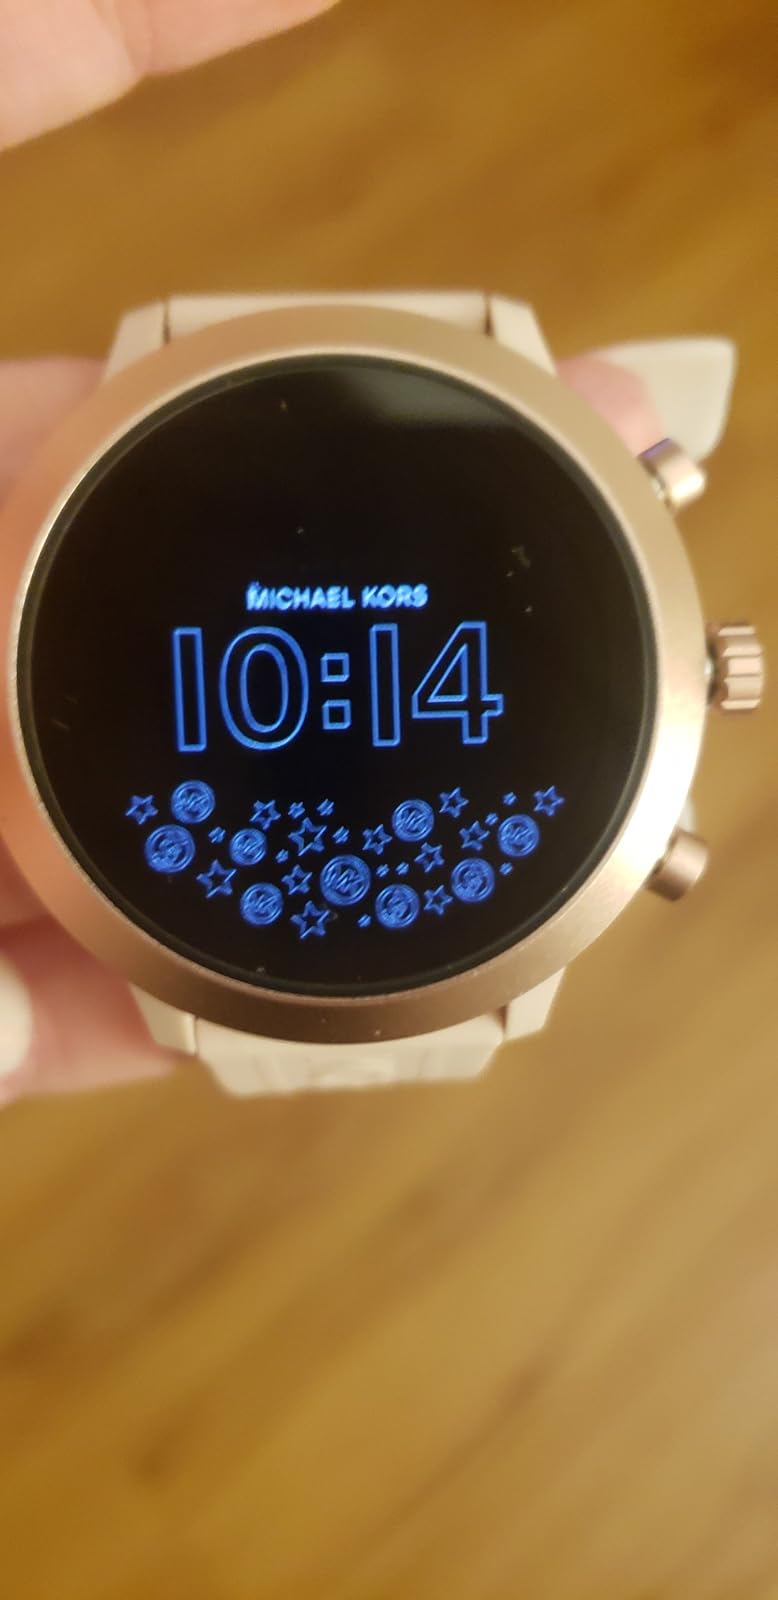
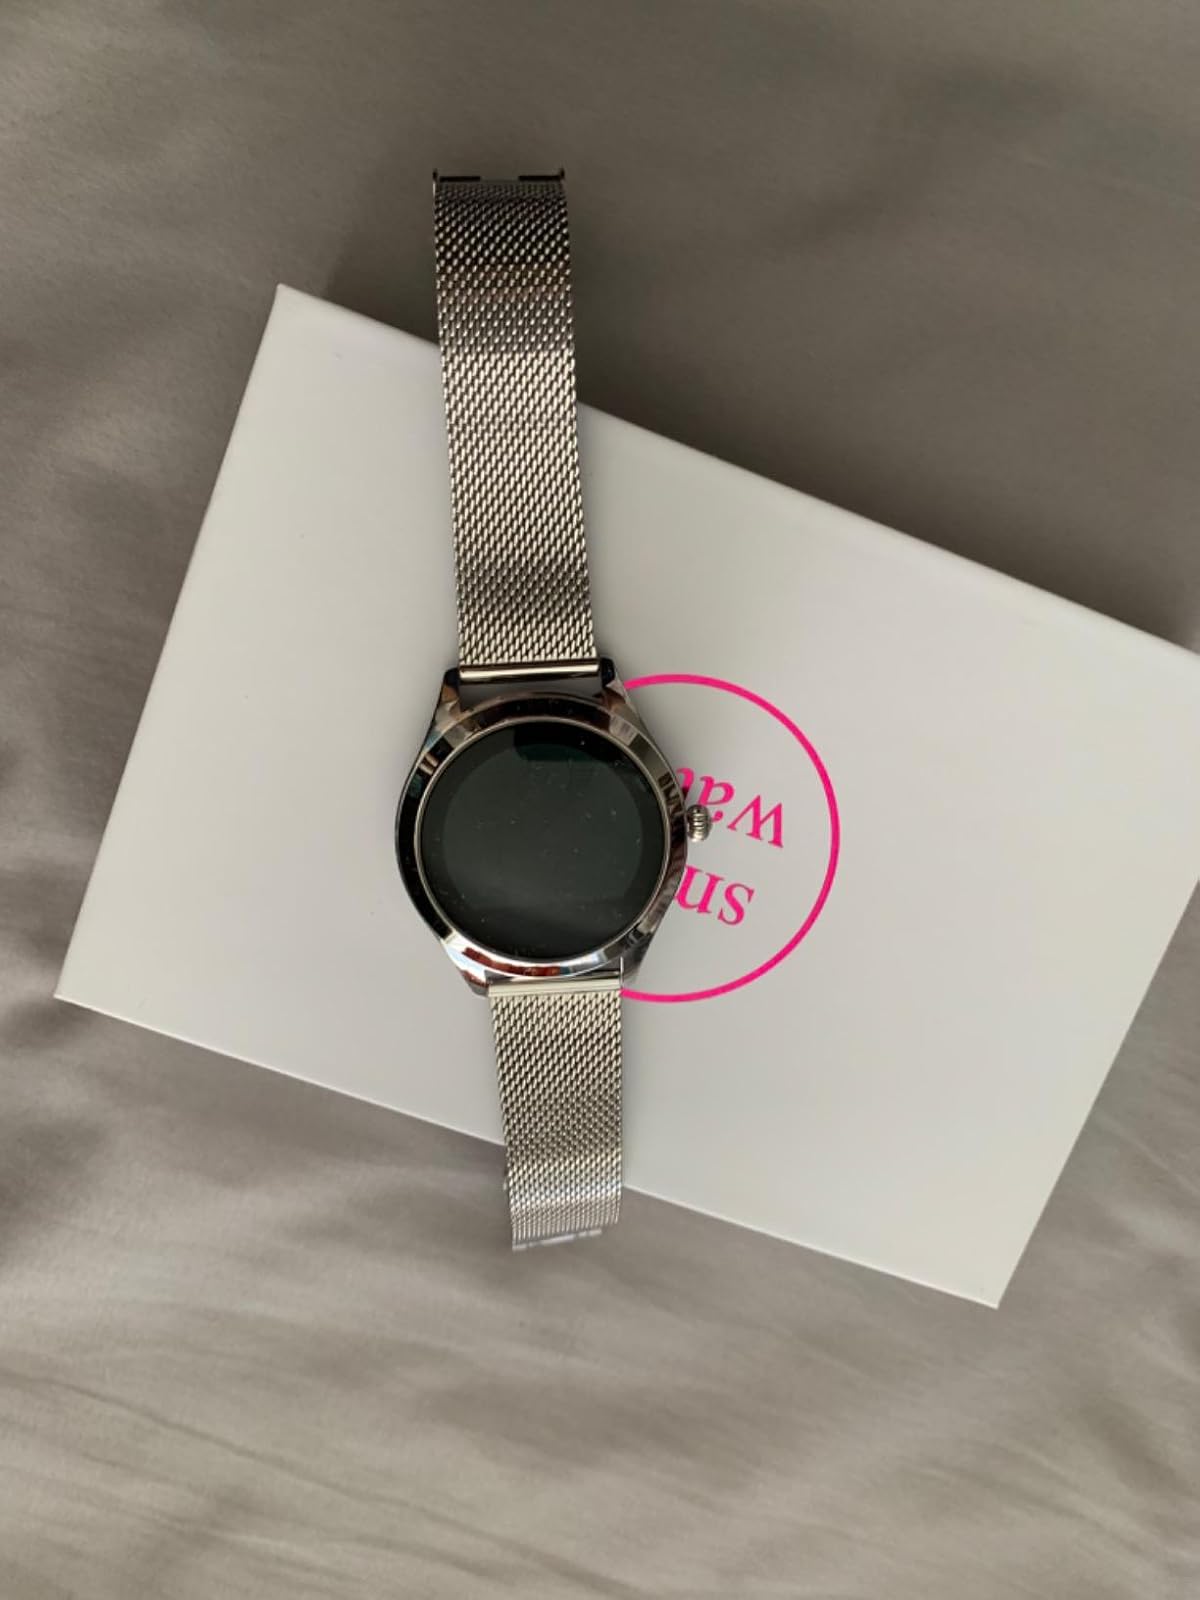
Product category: smartwatch
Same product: no